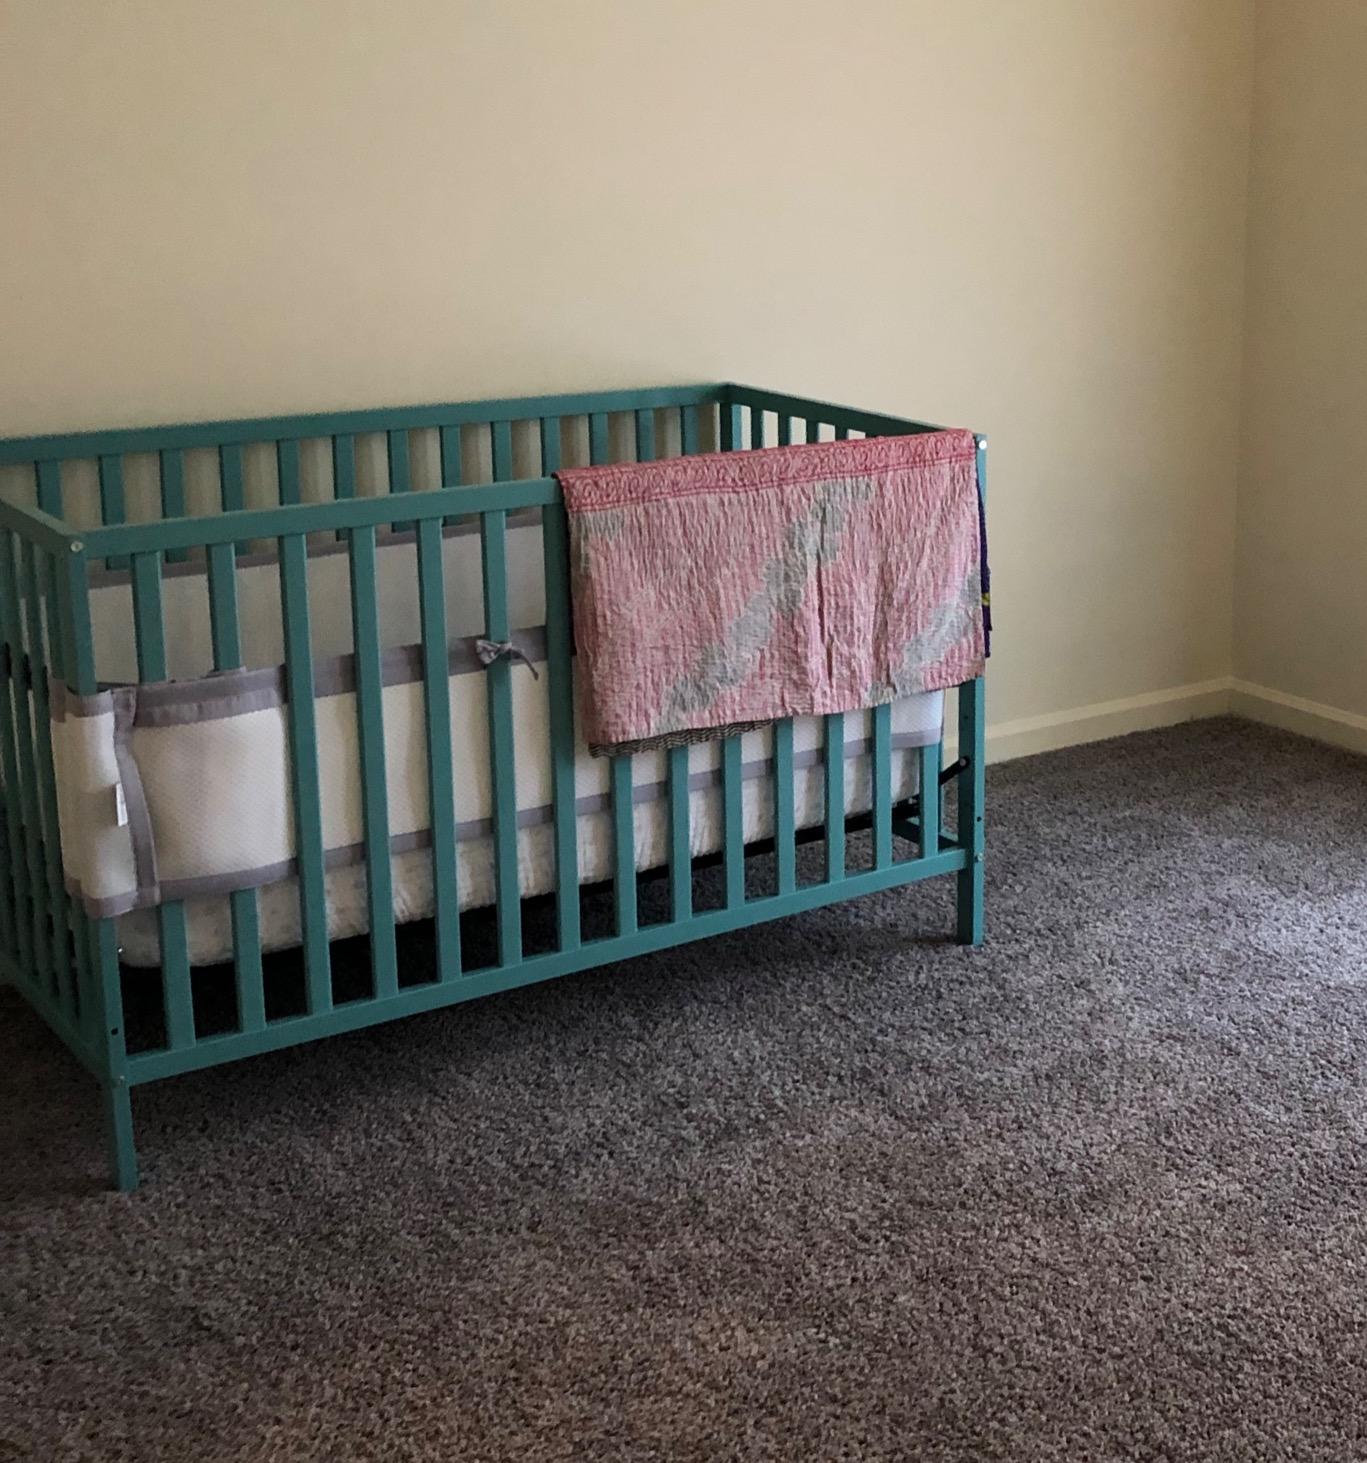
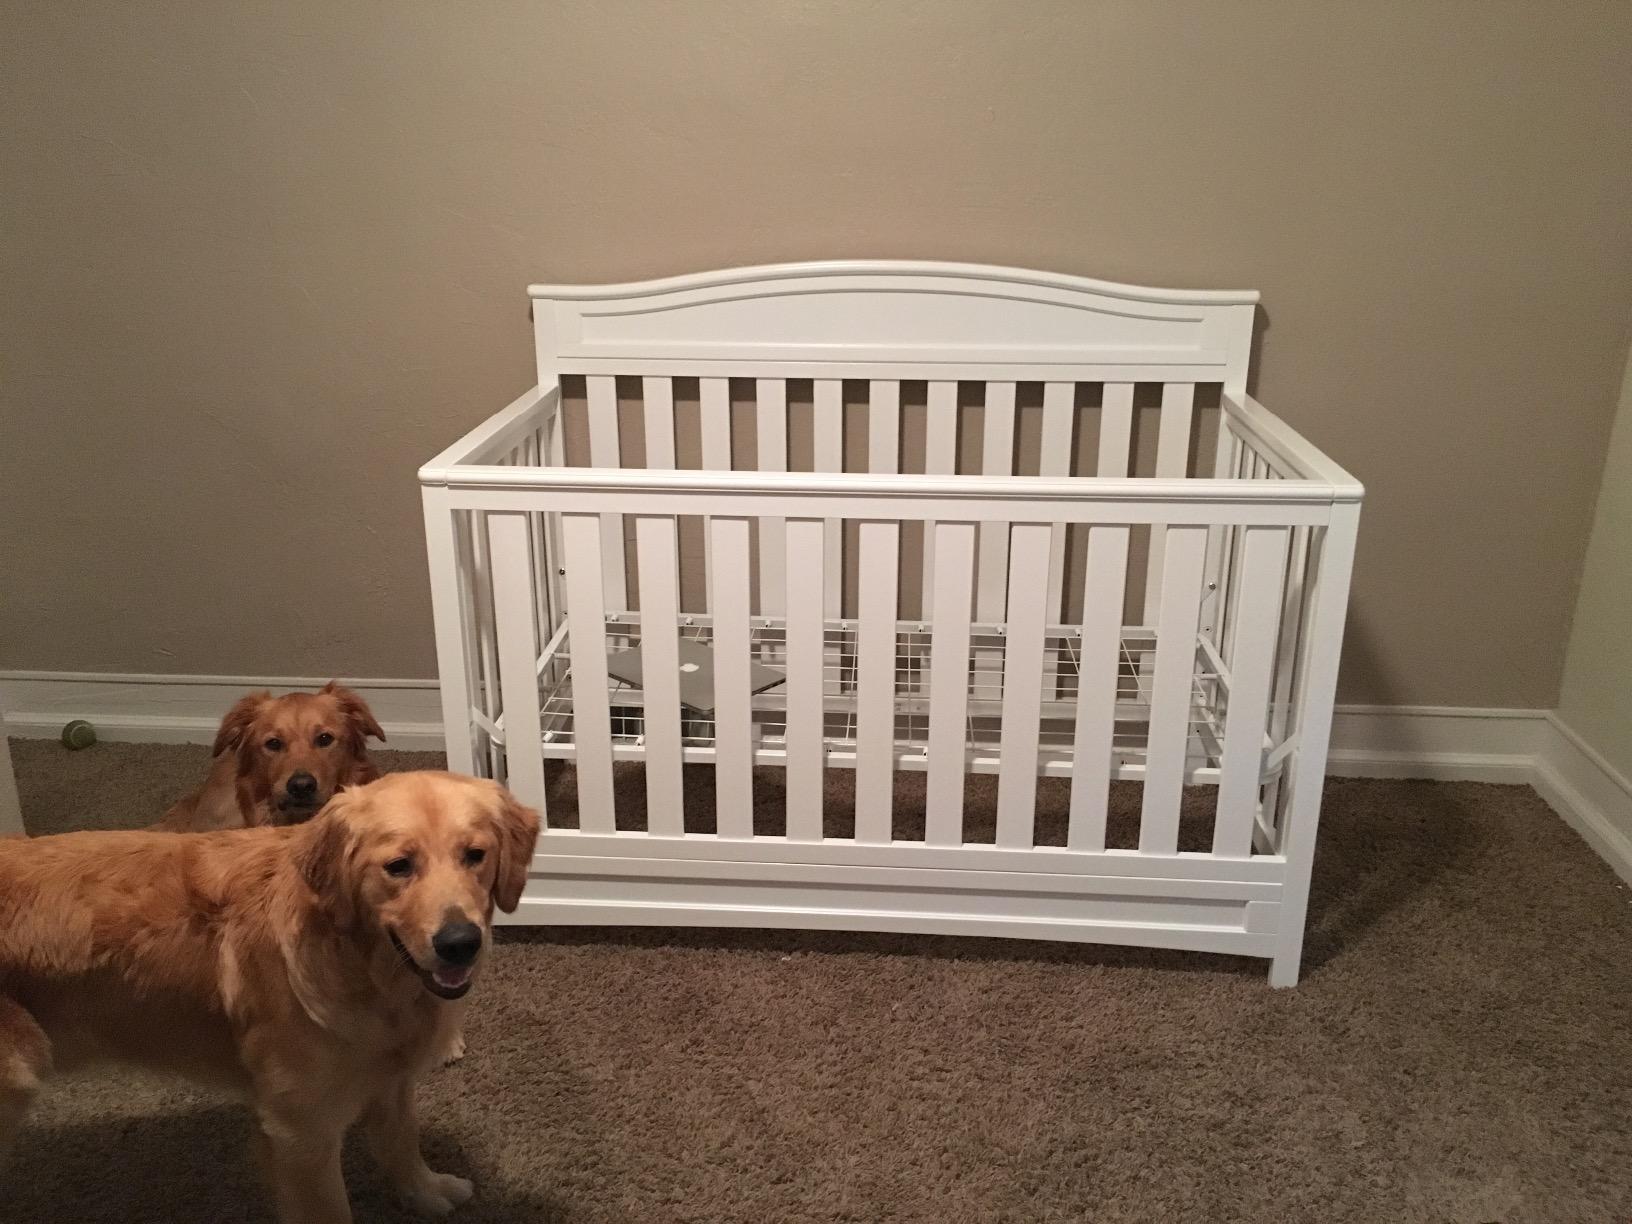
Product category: products_crib
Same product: no